Lillian Exum Clement

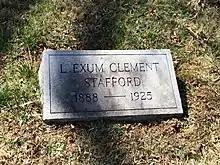
Lillian Exum Clement's gravestone located at Riverside Cemetery in Asheville, North Carolina

In 1921 Clement married E. Eller Stafford, a staff writer and telegraph editor for the Asheville Citizen.